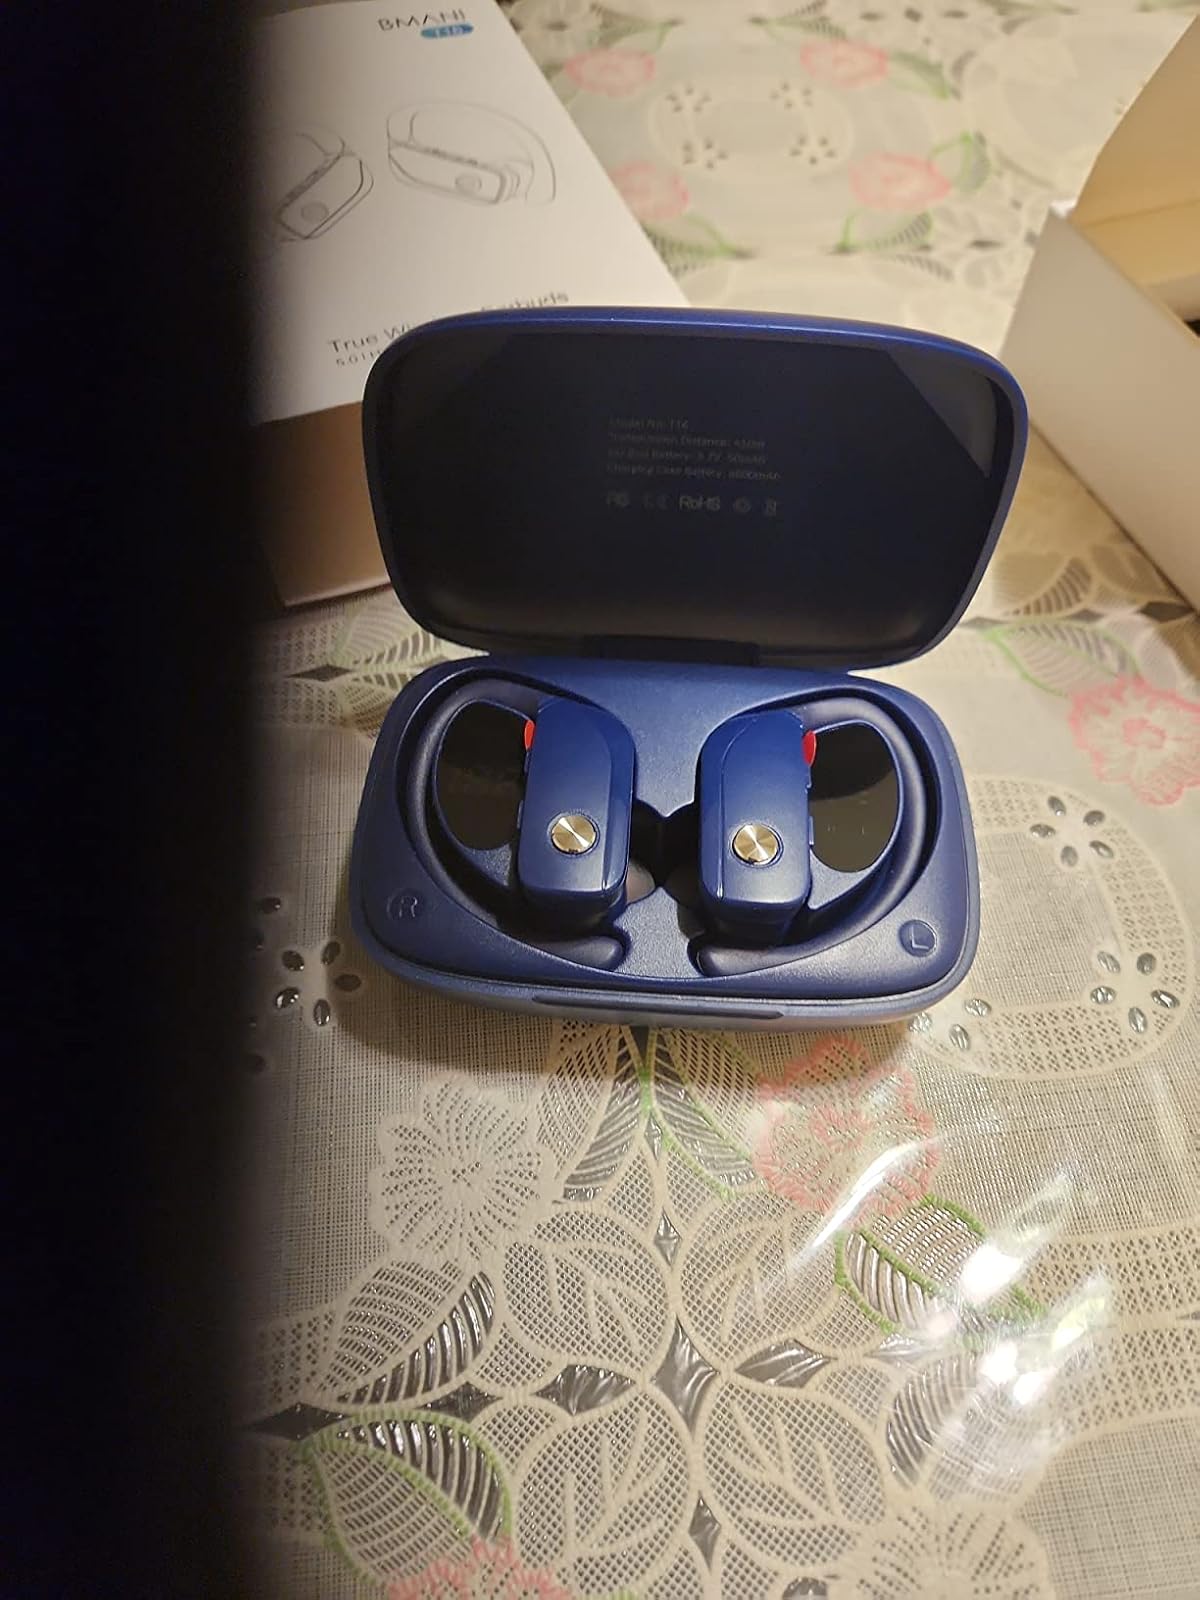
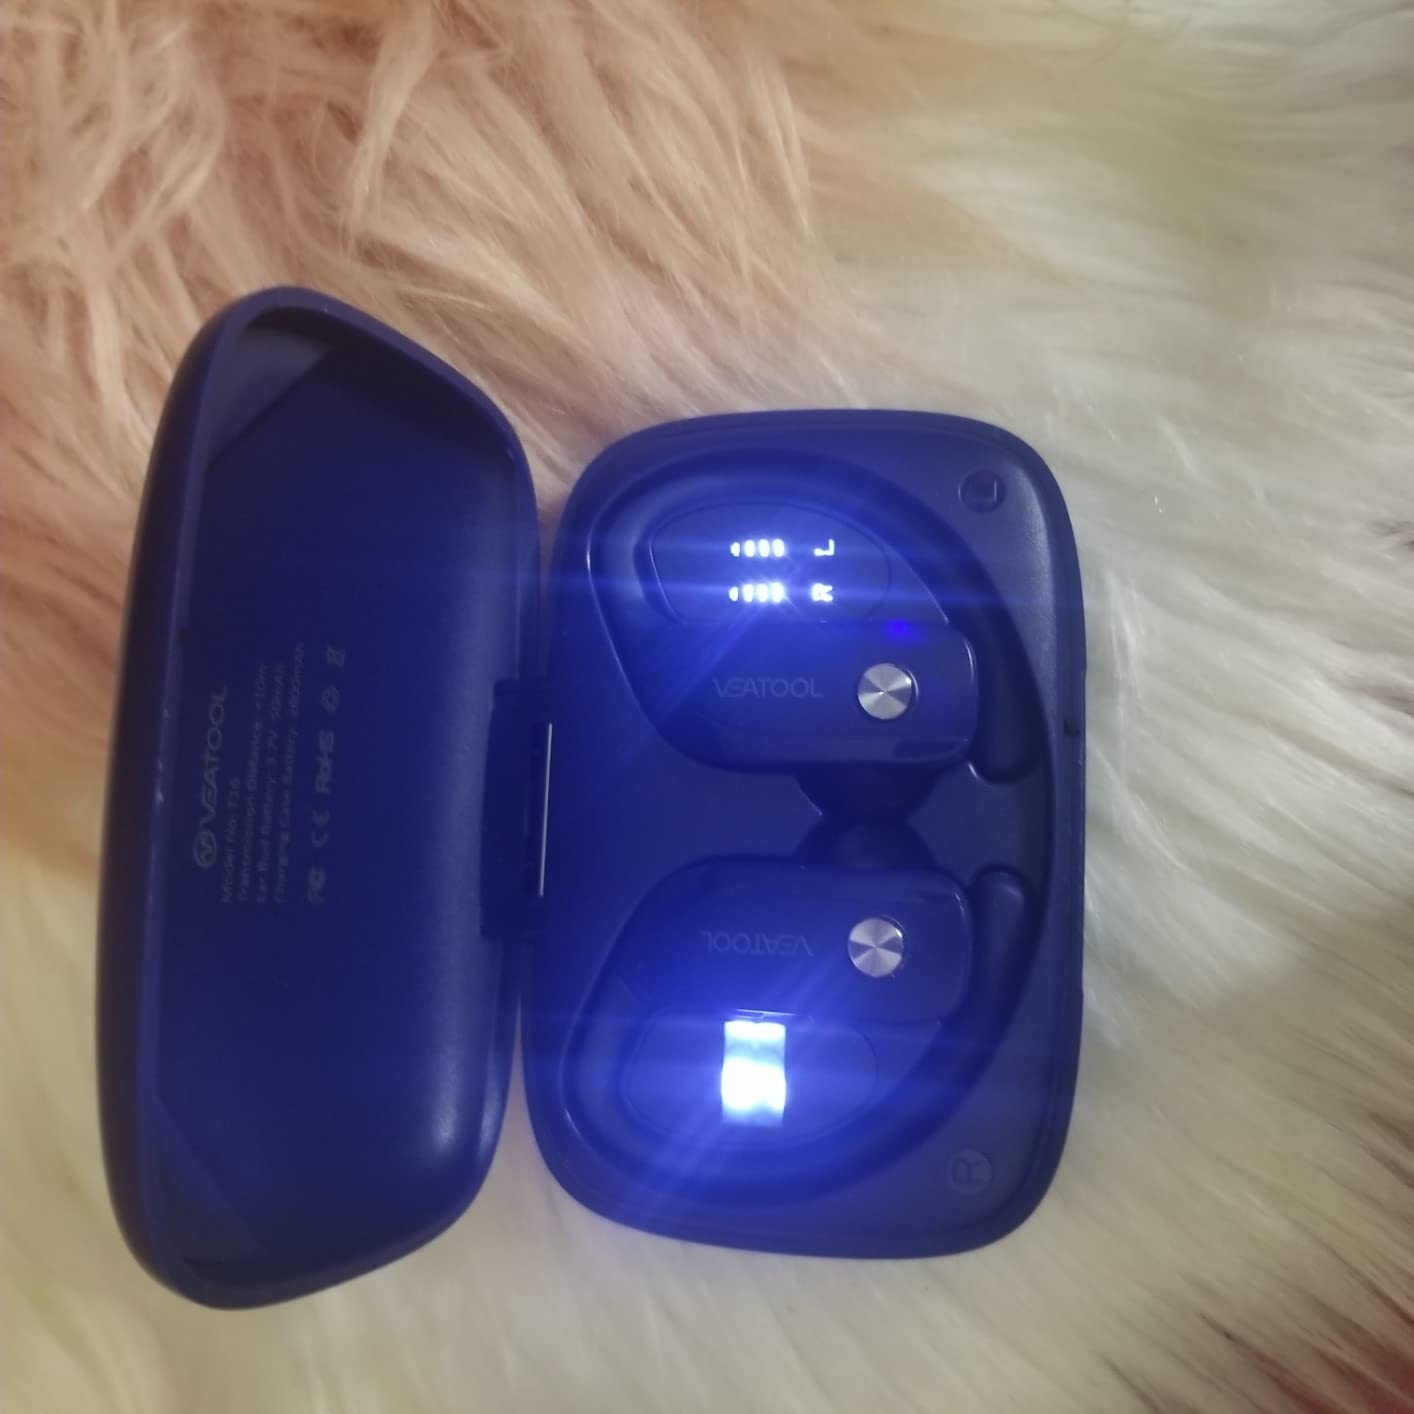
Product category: earbuds
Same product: yes